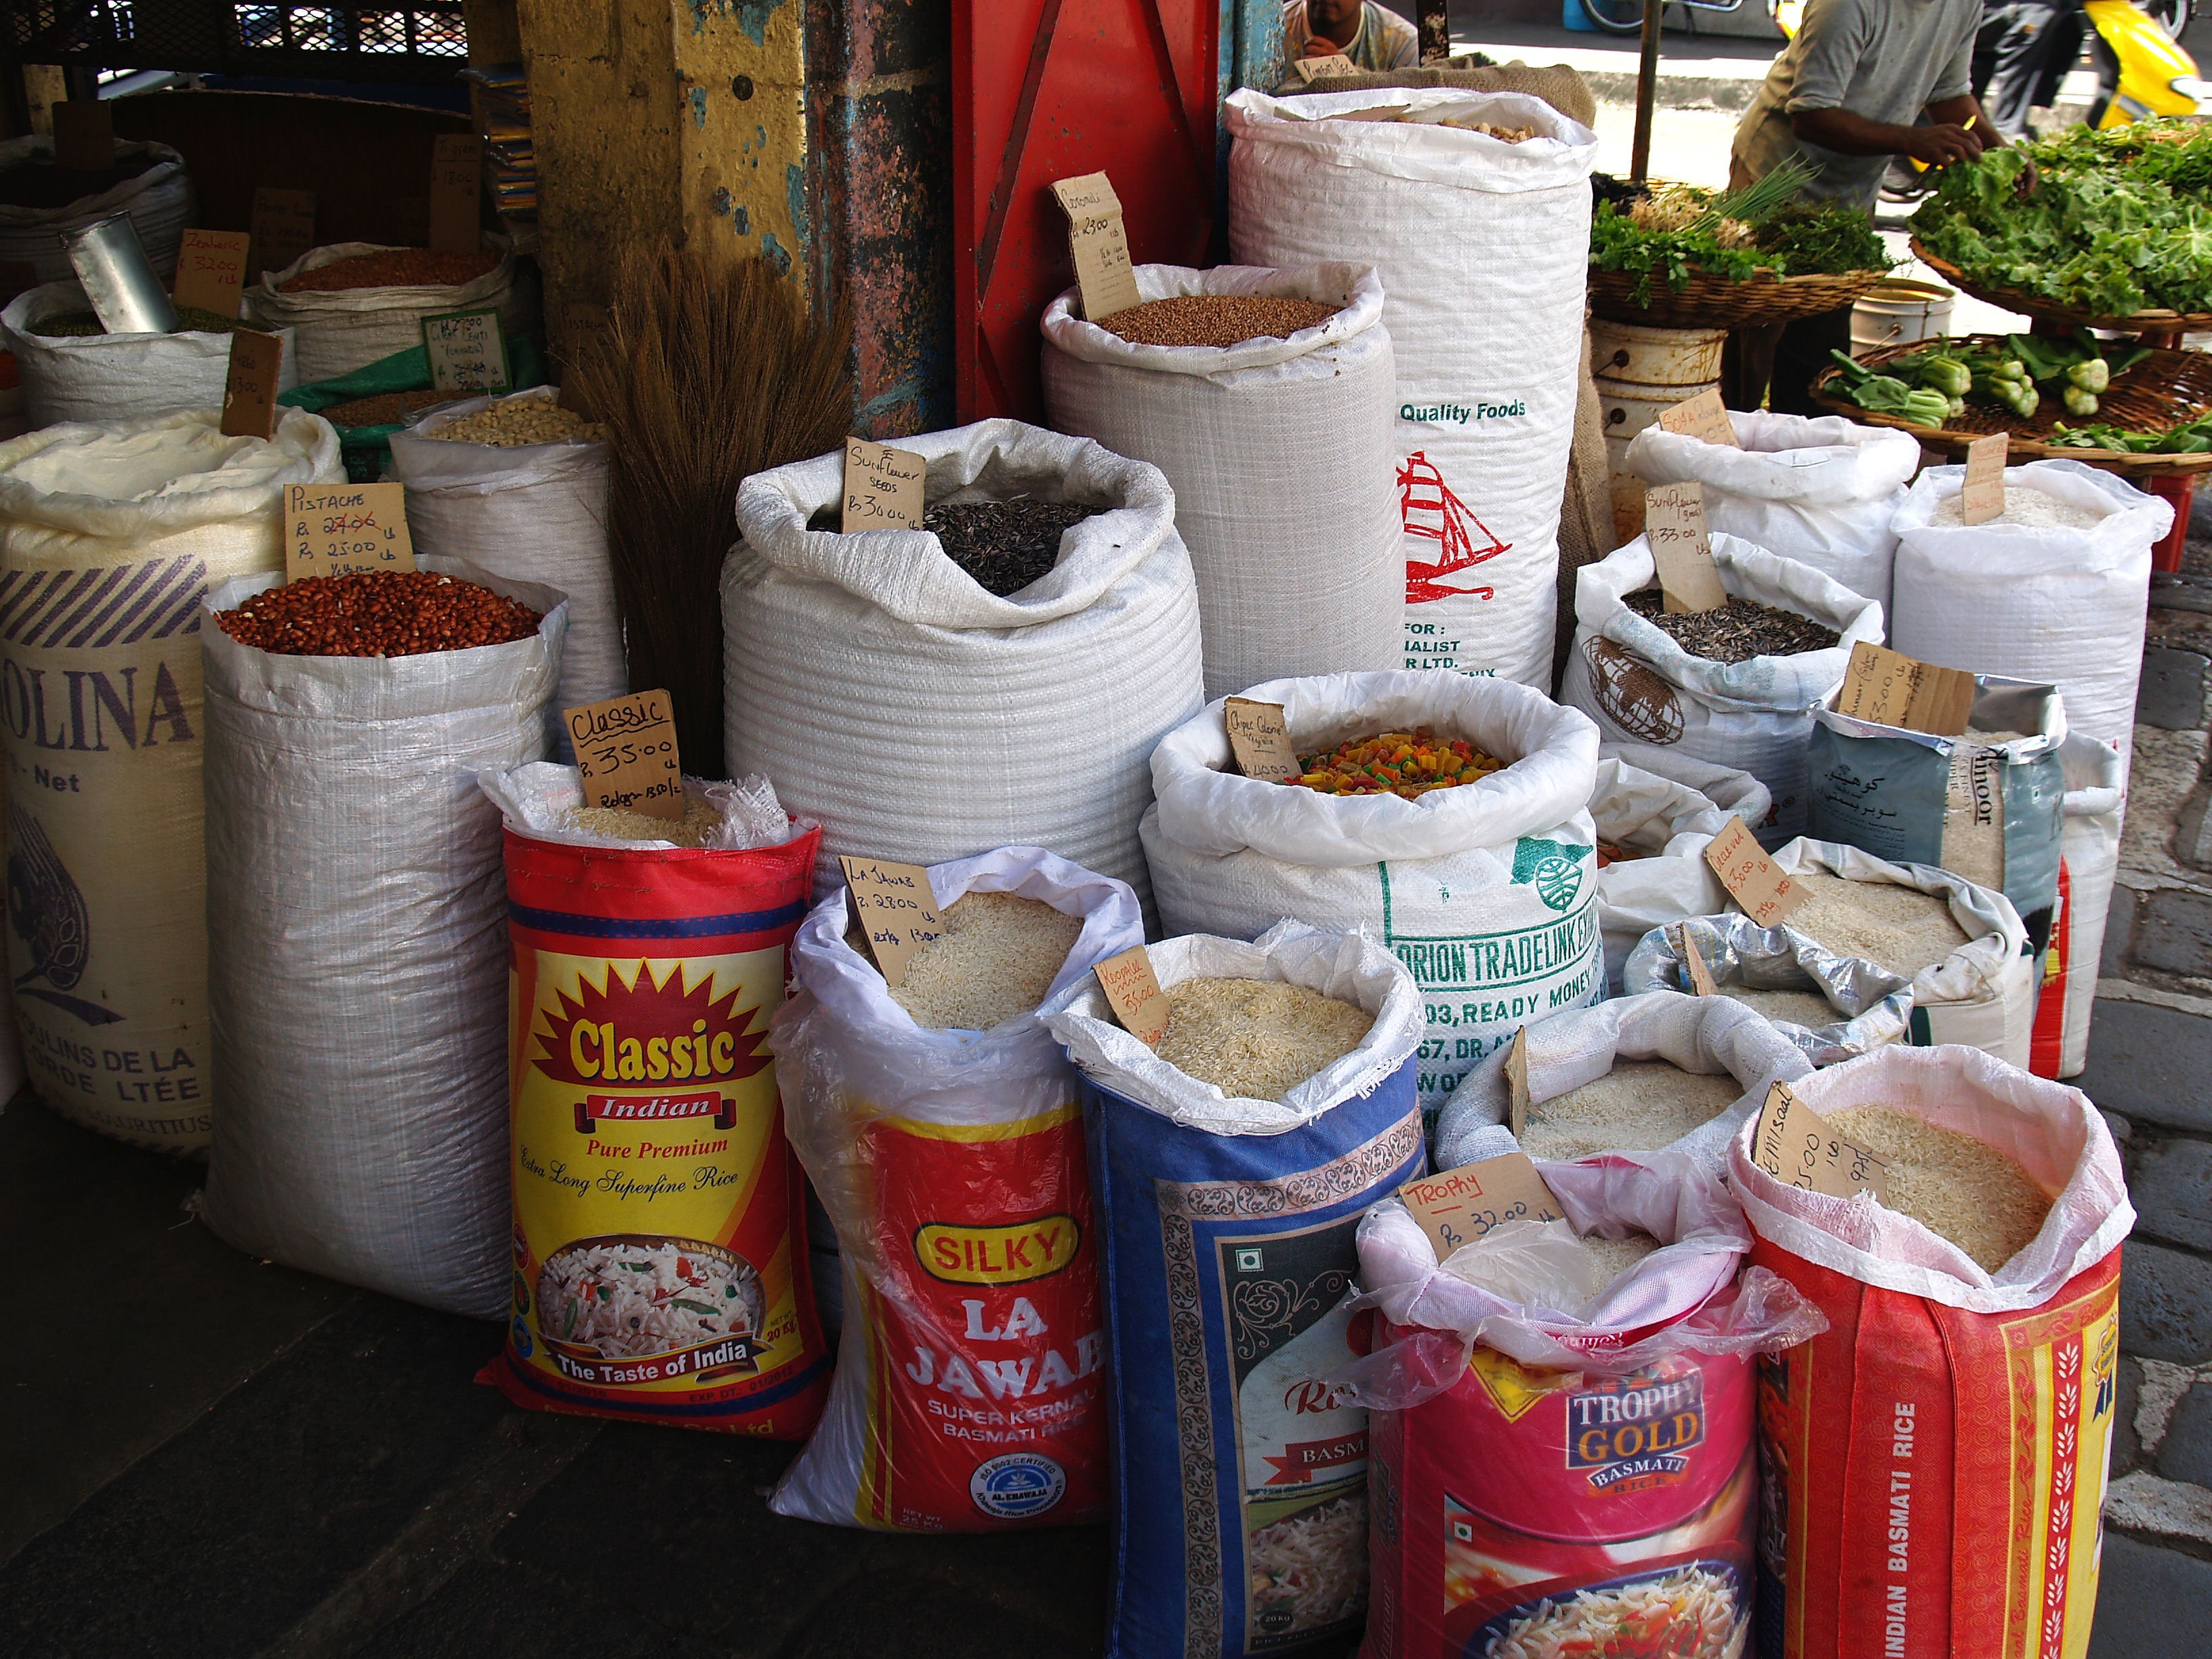
city, food, vendor, market, public space, colors, spices, herbs, human settlement